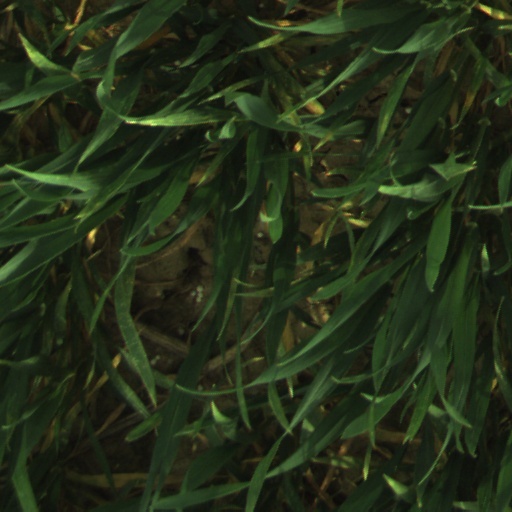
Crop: wheat